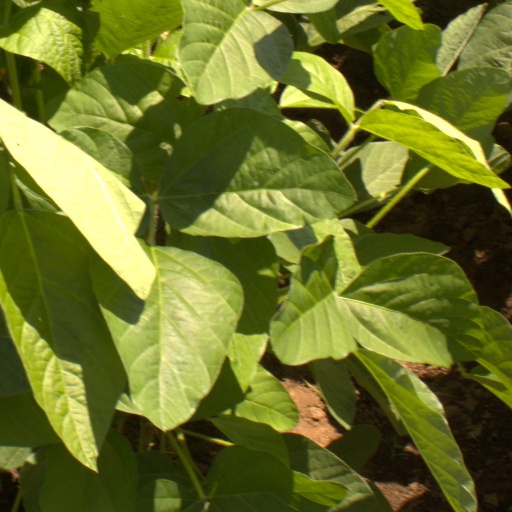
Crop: soybean